Terror Universal

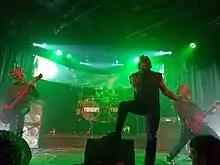
Terror Universal performing in 2018

Terror Universal is an American heavy metal supergroup consisting of current and former members of Soulfly, Upon a Burning Body and Ill Niño. Their first single, "Welcome to Hell", comes from their debut EP, "Reign of Terror". The EP was released in February 2015. Their debut full-length album, "Make Them Bleed", was released in January 2018.